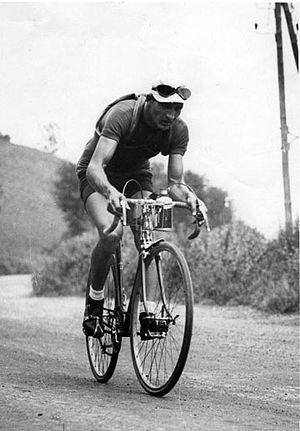
Le Tour de France est une compétition cycliste par étapes masculine qui traverse la France avec des incursions occasionnelles dans les pays voisins. Sa première édition a lieu en 1903 pour augmenter les ventes du journal L'Auto, organisée par Henri Desgrange et Géo Lefèvre. Depuis, la course a lieu chaque année, excepté lors des deux guerres mondiales. Souvent appelé « le Tour » tout court, ou « la Grande Boucle », il gagne en importance et en popularité au fil des éditions, sa durée est allongée et sa portée s'étend dans le monde entier. La participation s'élargit, on passe d'un peloton principalement français les premières années, à des éditions comptant jusqu'à 40 nationalités. Il est actuellement organisé par ASO.
Gino Bartali, né le 18 juillet 1914 à Ponte a Ema, près de Florence, et mort le 5 mai 2000 dans la même ville, est un coureur cycliste italien. Professionnel de 1935 à 1954, il est considéré comme l'un des meilleurs coureurs de tous les temps.
Créé en 1903 dans un contexte de développement du sport cycliste sous l'impulsion des organes de presse spécialisée et des industriels du cycle, le Tour de France est organisé par le journal L'Auto, dirigé par Henri Desgrange, afin de relancer les ventes du quotidien et d'affaiblir son concurrent, Le Vélo. Dès sa première édition, l'épreuve connaît un certain succès populaire et se voit reconduite l'année suivante. Malgré des accusations de tricherie envers certains coureurs ou des modifications fréquentes du règlement vivement critiquées comme la mise en place d'un classement par points à défaut d'un classement général au temps entre 1905 et 1912, le Tour de France devient peu à peu l'un des évènements sportifs les plus populaires en France et à l'étranger. Les performances des coureurs du Tour, ces « géants de la route », magnifiées et glorifiées par la narration de la course dans les journaux, puis des années plus tard à la TSF, contribuent à asseoir la réputation de l'épreuve.
« Juste parmi les nations » est une expression du judaïsme tirée du Talmud.
Angelo-Fausto Coppi, dit Fausto Coppi, né le 15 septembre 1919 à Castellania dans le Piémont et mort le 2 janvier 1960 à Tortone, est un cycliste italien. Professionnel de 1940 à 1959, il est considéré comme l'un des plus grands coureurs de l'histoire du cyclisme, ce qui lui vaut le surnom de « campionissimo ». Premier coureur à réaliser le doublé Tour d'Italie-Tour de France en 1949, il remporte notamment cinq Tours d'Italie, deux Tours de France, cinq Tours de Lombardie, trois Milan-San Remo, un Paris-Roubaix, une Flèche wallonne, quatre Championnats d'Italie sur route et trois championnats du monde : un sur route et deux en poursuite. Il détient également le record de l'heure de 1942 à 1956. Sa carrière a été marquée par sa rivalité avec Gino Bartali. Coureur complet, son palmarès compte des victoires majeures dans différents types de compétition, sur route et sur piste. Il a acquis nombre de victoires au bout de longues échappées solitaires.
Louis Bobet, dit Louison Bobet, né le 12 mars 1925 à Saint-Méen-le-Grand et mort le 13 mars 1983 à Biarritz, est un coureur cycliste français. Professionnel de 1947 à 1961, il est considéré comme l'un des plus grands coureurs de l'histoire du cyclisme et possède l'un des palmarès les plus riches de son sport.